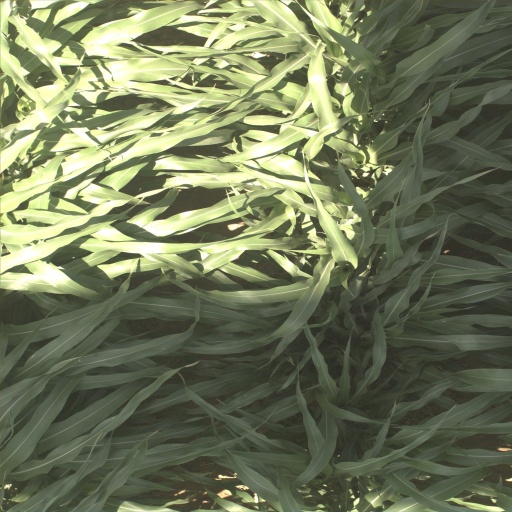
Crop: sorghum